South Hadley Canal

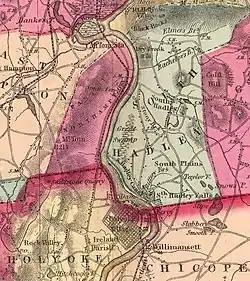
Map of the canal

The South Hadley Canal was a canal along the Connecticut River in South Hadley, Massachusetts. It was the earliest navigable canal in the United States, with operation commencing in 1795. It has been listed on the National Register of Historic Places as the South Hadley Canal Historic District.